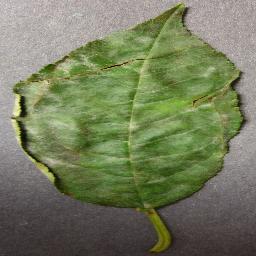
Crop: cherry
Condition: (including_sour)_powdery_mildew